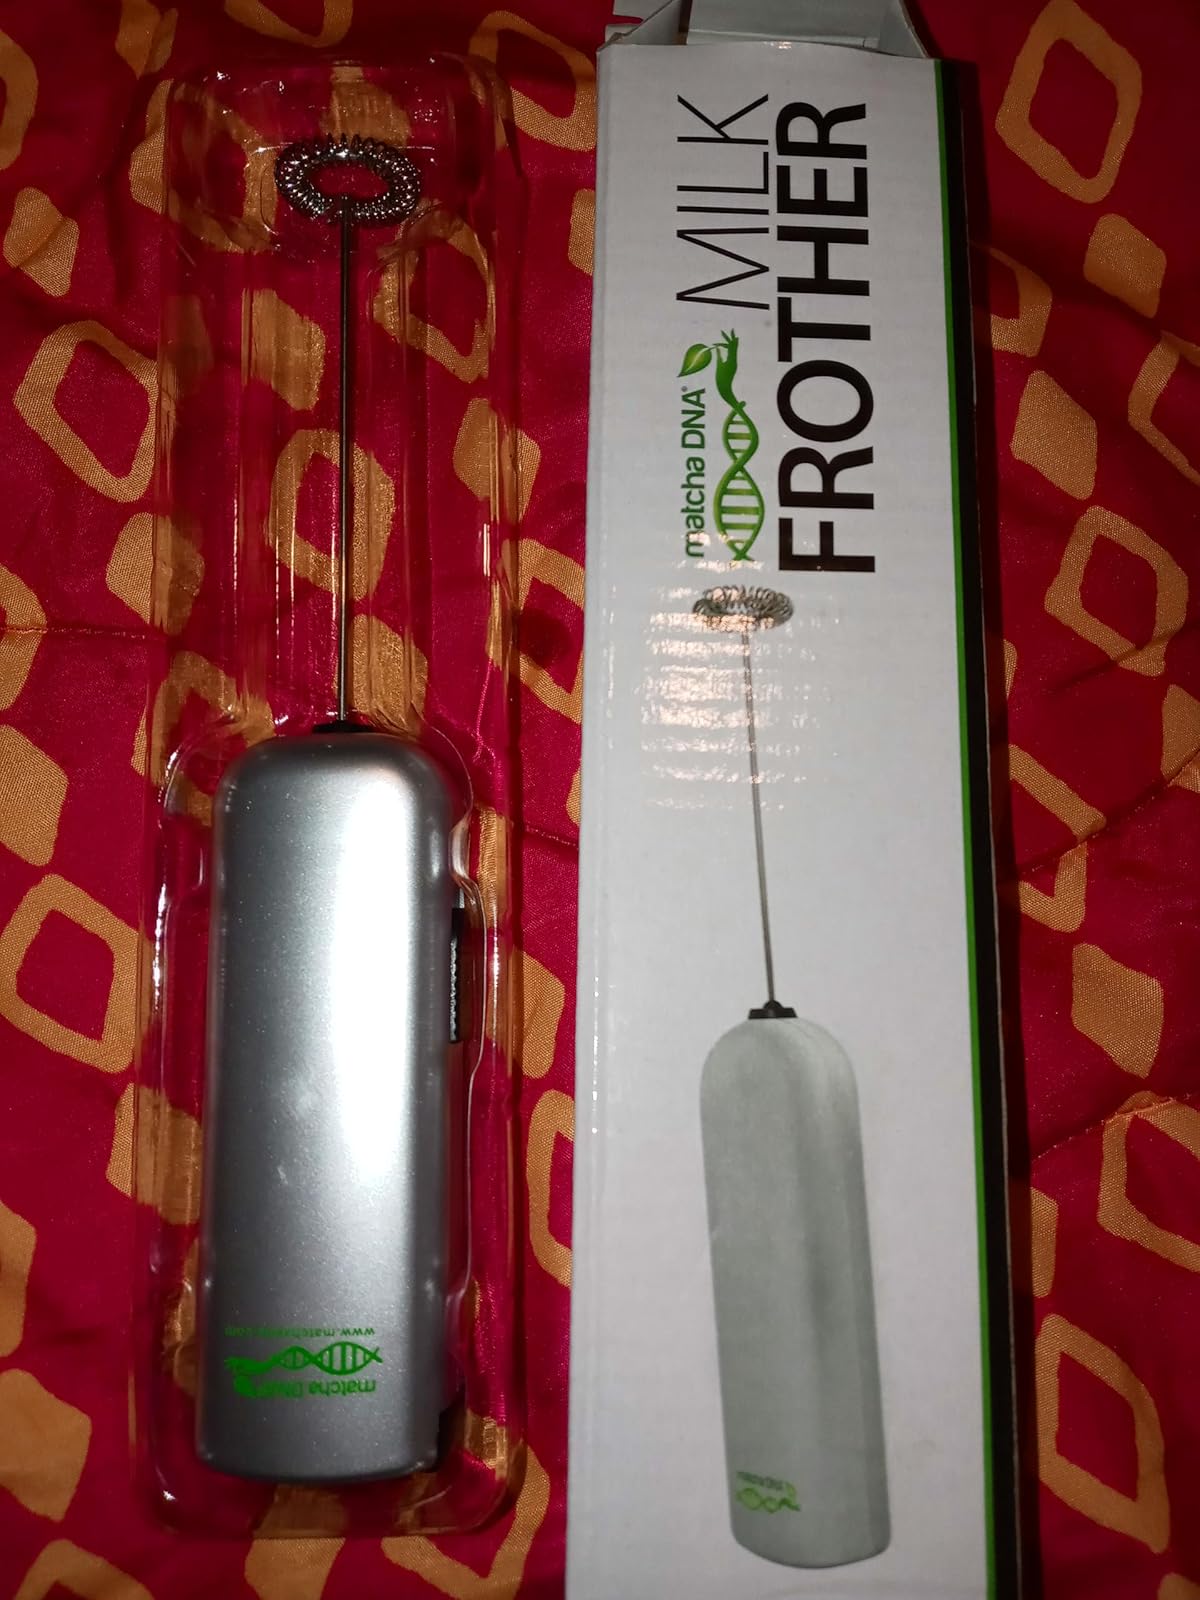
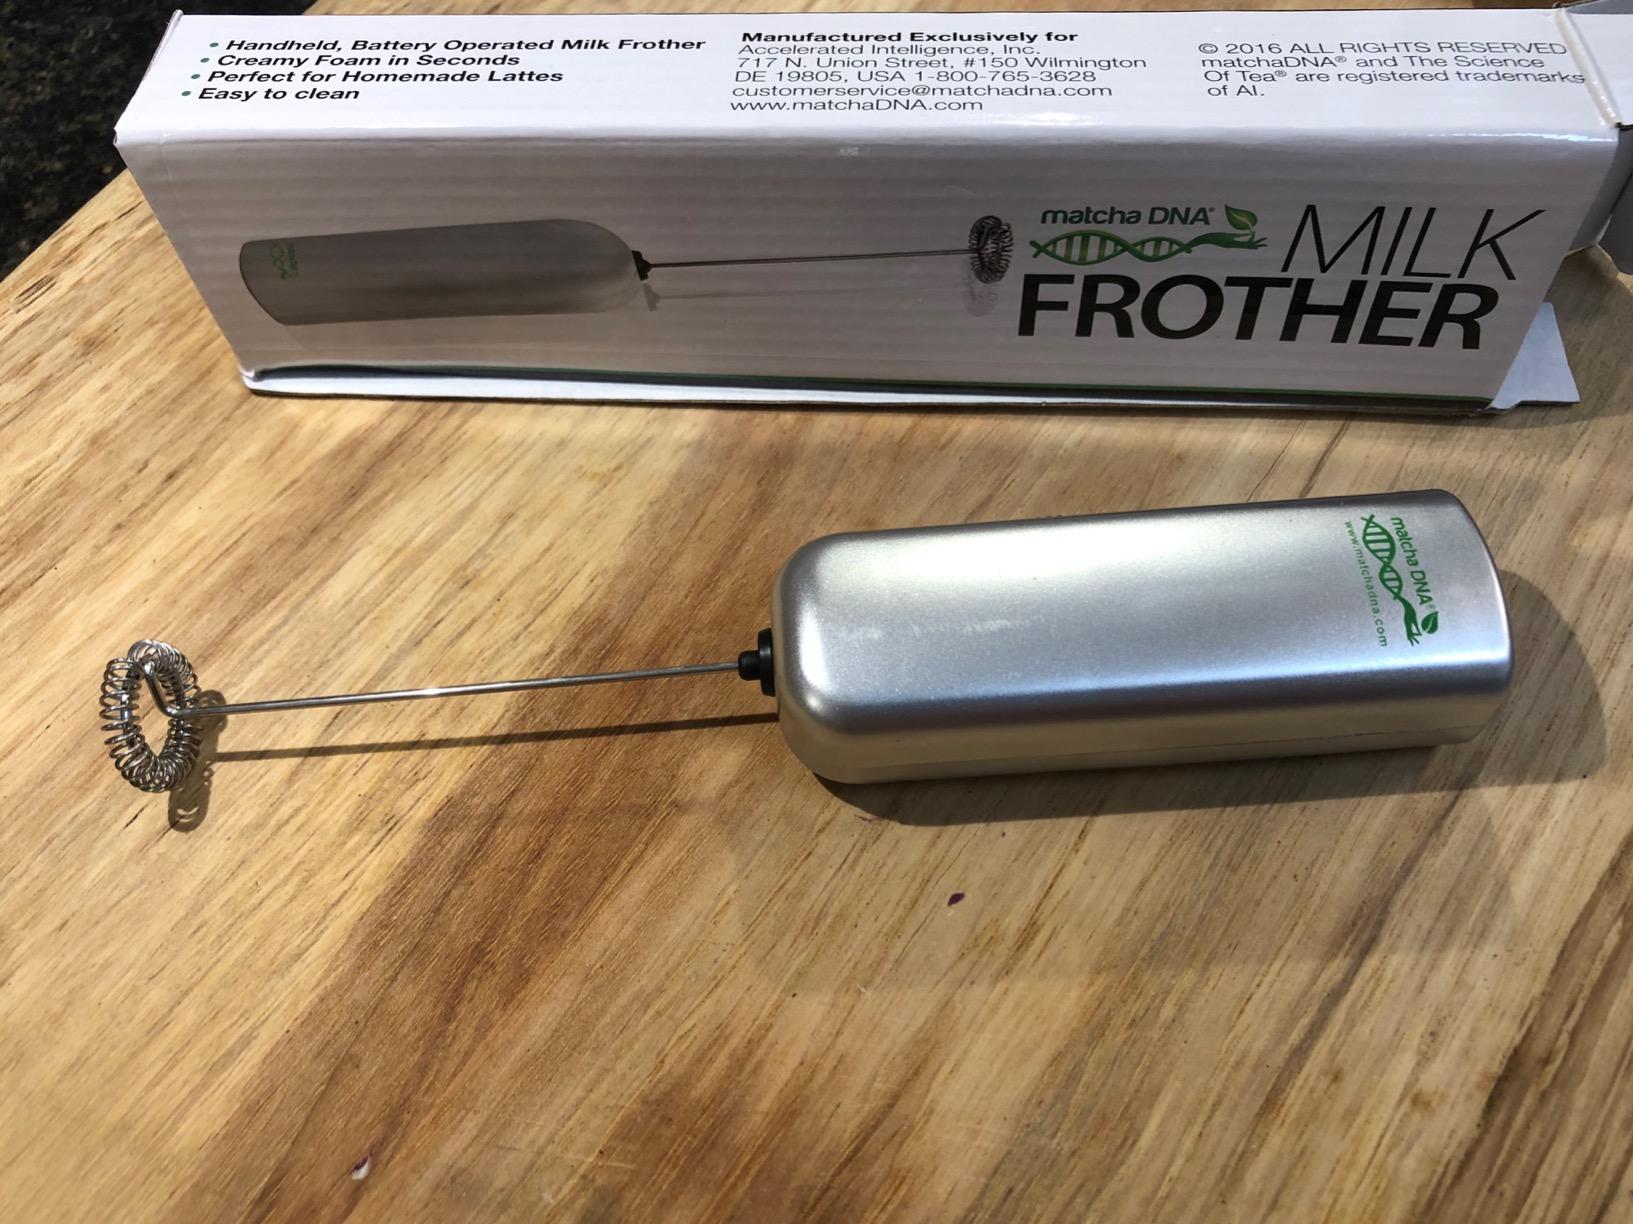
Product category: items_mixer
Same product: yes